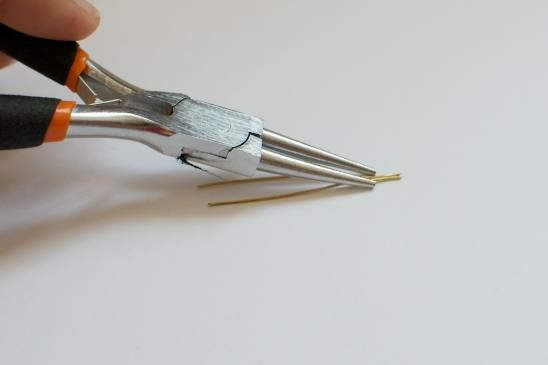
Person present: No